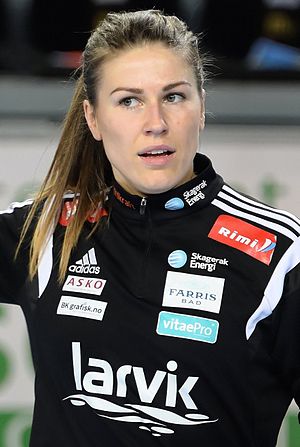
Alina Wojtas
Alina Wojtas under opvarmning før Larvik